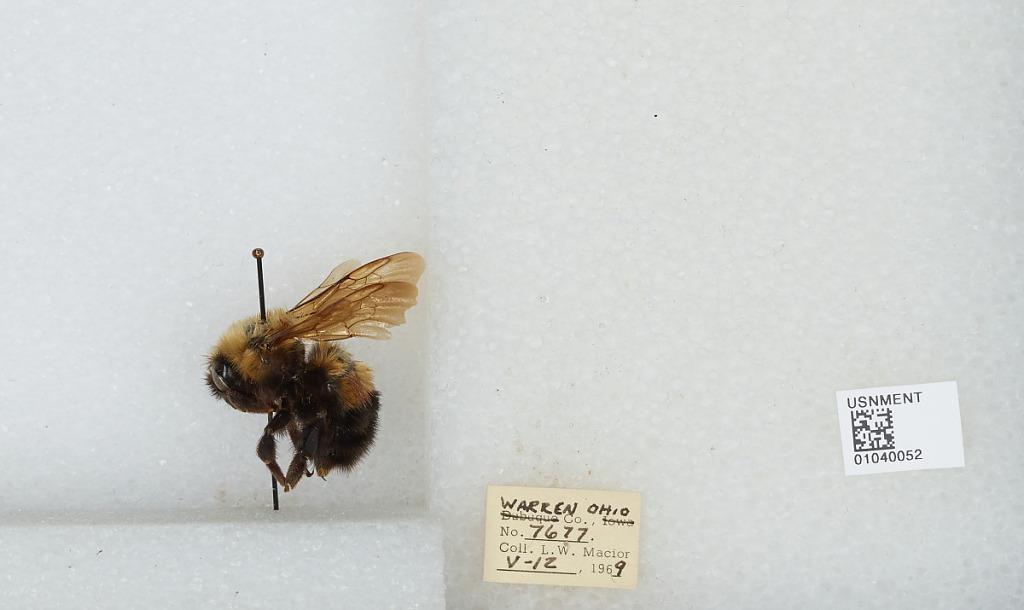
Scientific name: Bombus (Pyrobombus) perplexus Cresson
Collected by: L. Macior
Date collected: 1969-5-12
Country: United States
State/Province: Ohio
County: Warren
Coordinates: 39.4242, -84.1856